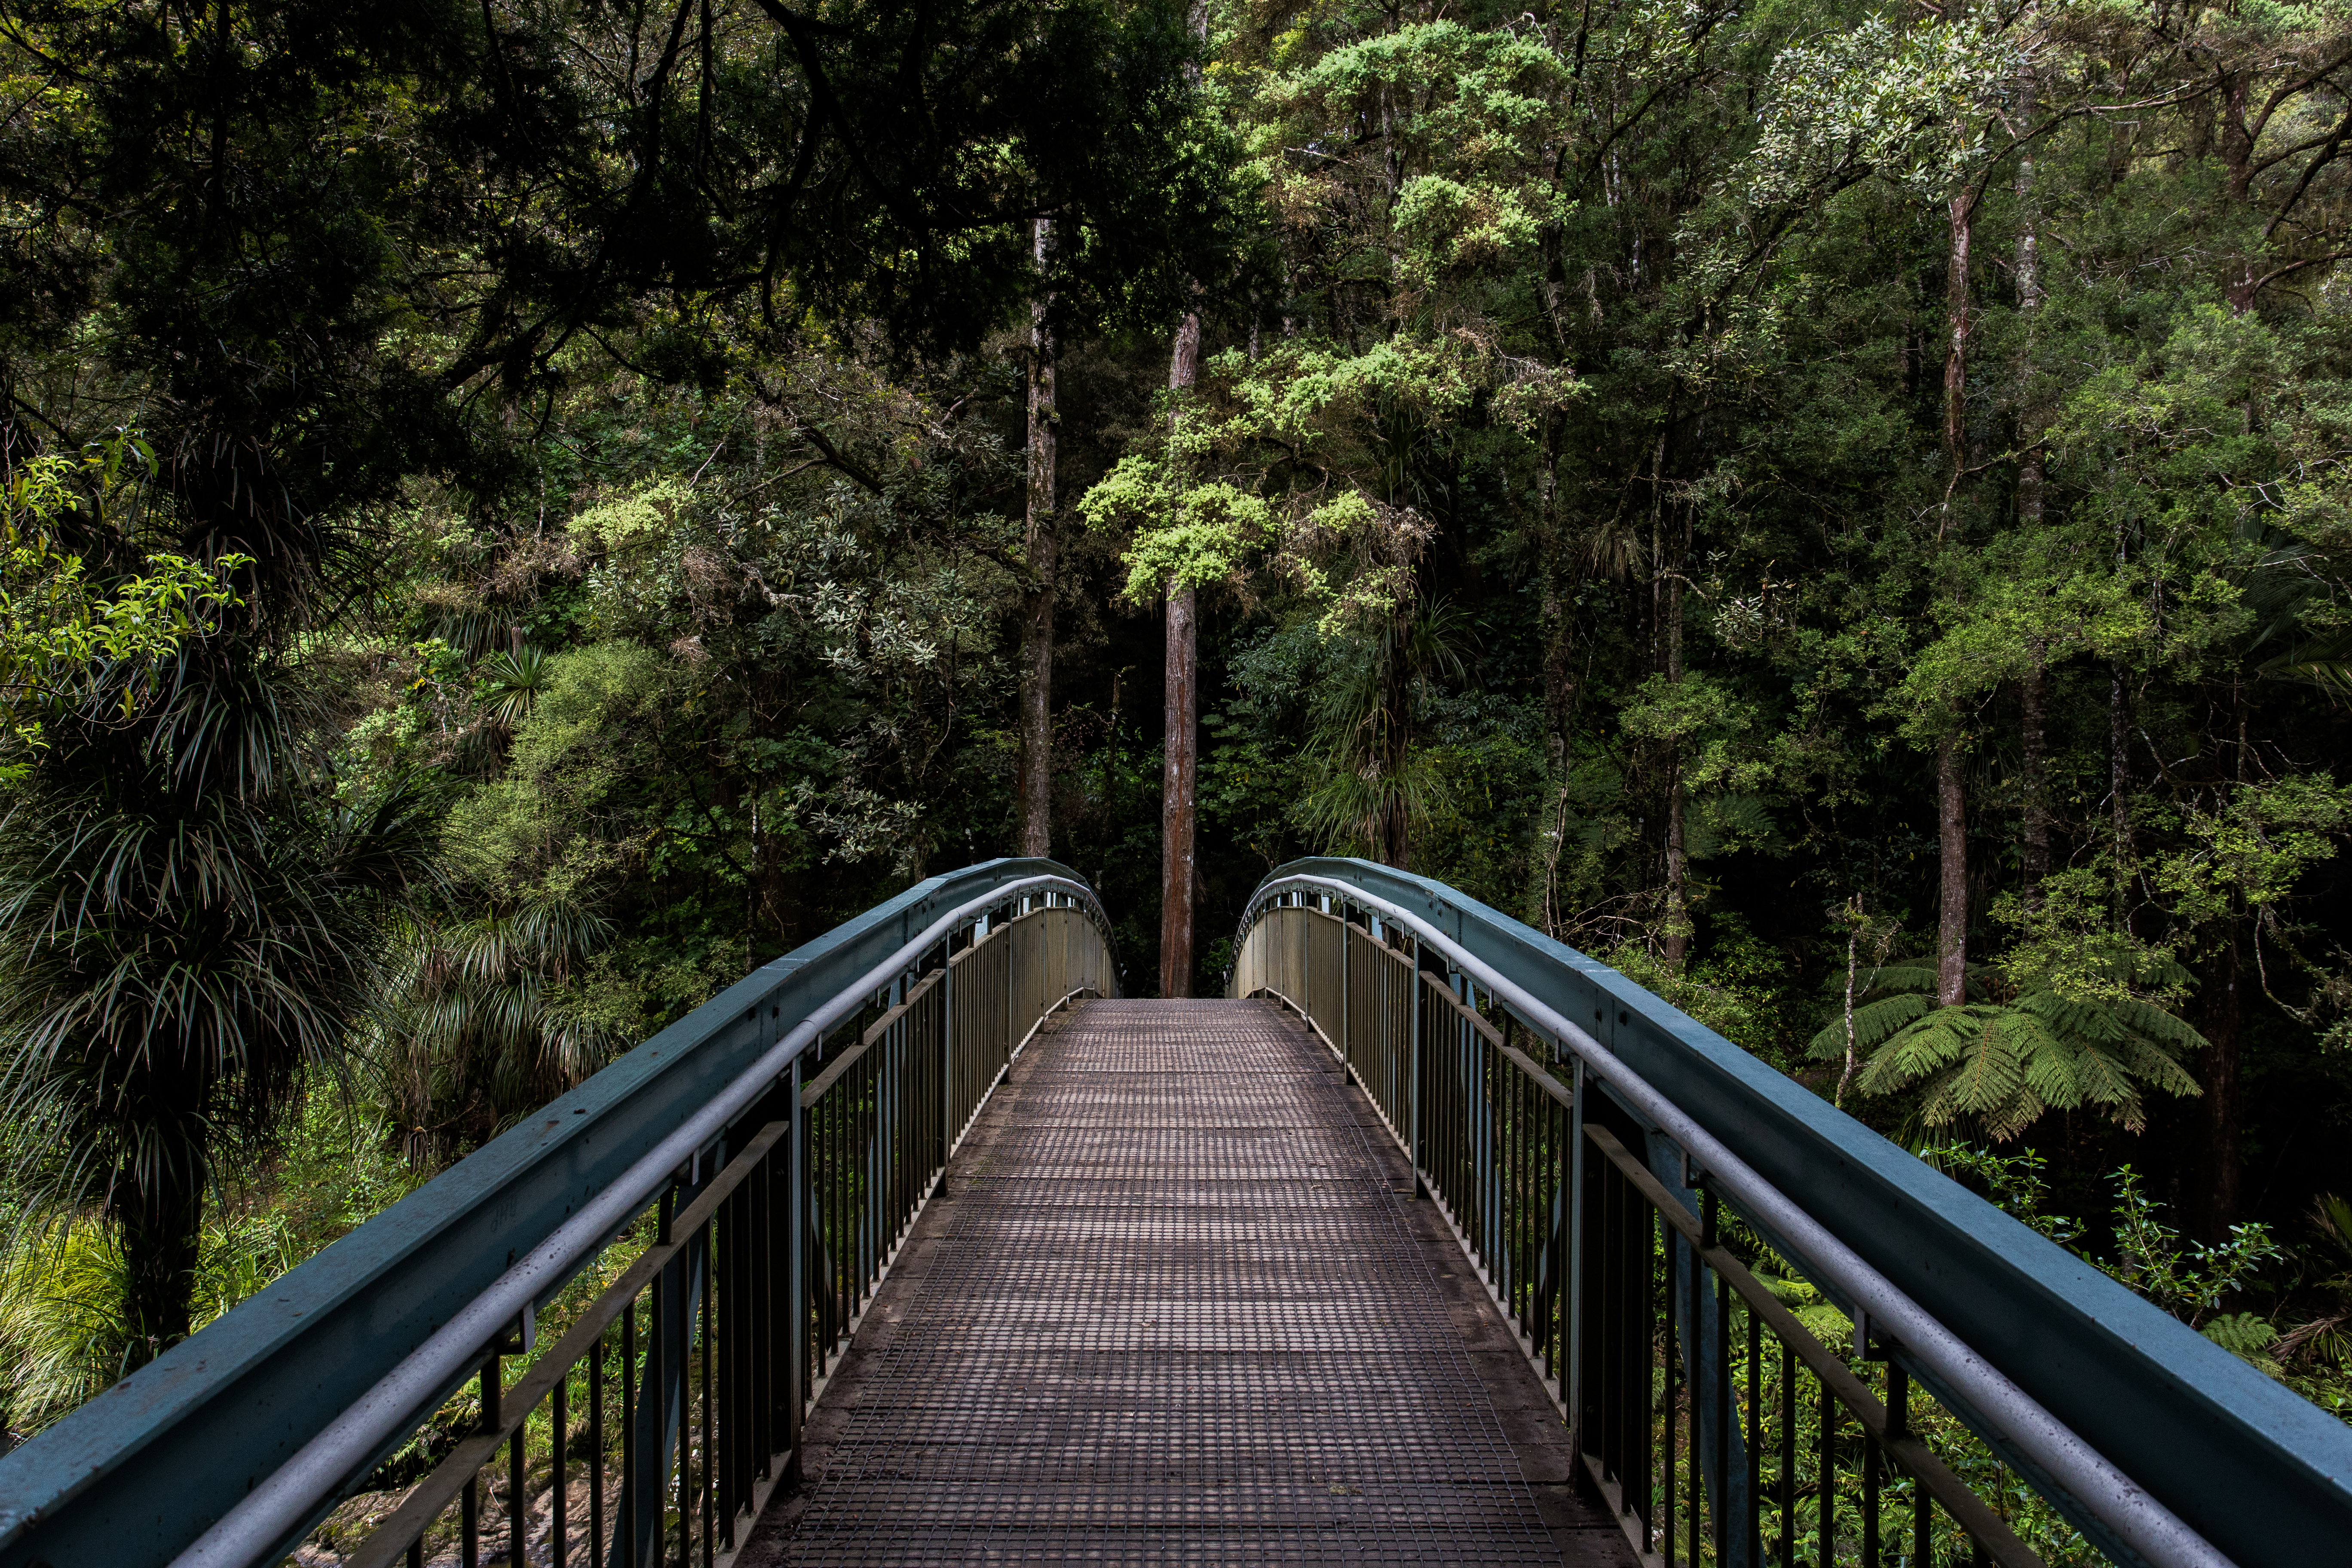
nature, forest, bridge, suspension bridge, jungle, waterway, trees, woods, rainforest, rolling stock